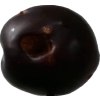
Label: plum